Benoît Cheyrou

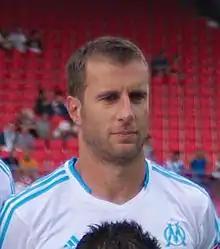
Cheyrou with Marseille in 2013

Benoît Benjamin Cheyrou (born 3 May 1981) is a French former professional footballer who played as a central midfielder, and often acted as a deep-lying playmaker for the attack. He is the assistant manager of French amateur club La Salesienne de Paris.